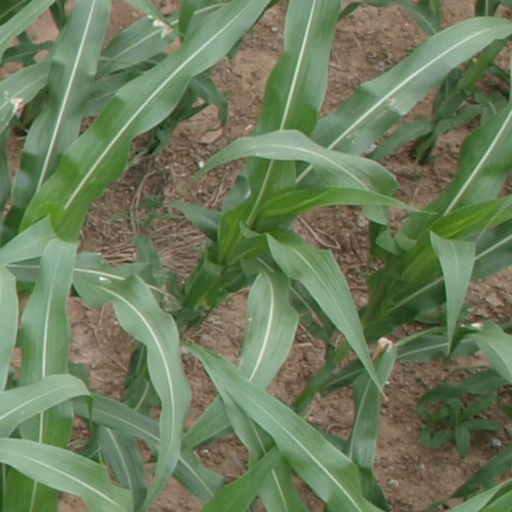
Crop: maize; corn